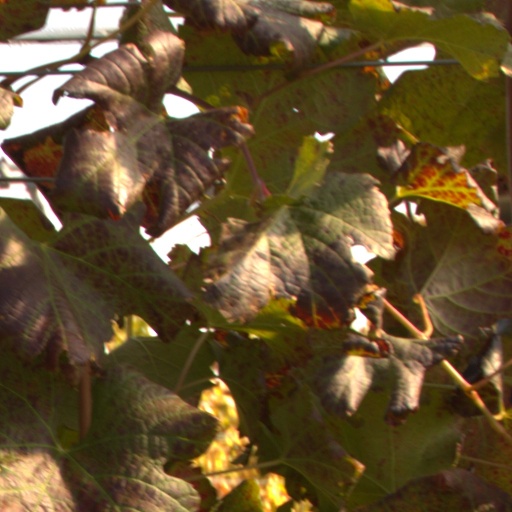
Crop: grape